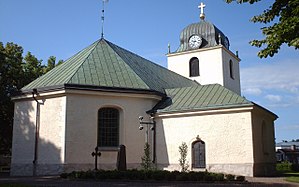
Mjölby kommun
Mjölby kirke.
Mjölby kommune ligger i det svenske län Östergötlands län. Kommunens administration ligger i byen Mjölby. Mjölby kommun blev dannet i 1971 ved at byerne Mjölby og Skänninge blev lagt sammen med Vifolka og dele af Boberg og Folkunga.